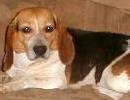
Label: dog